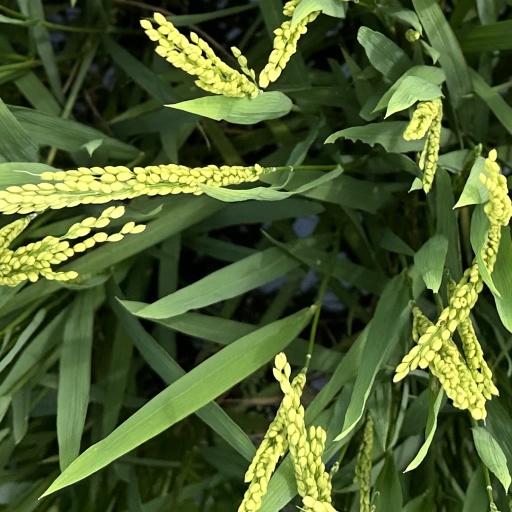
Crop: rice